Witt, Seibert & Halsey

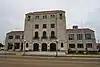
Municipal Building, Texarkana, Arkansas. 1927.

Witt, Seibert & Halsey was an American architectural firm based in the twin cities of Texarkana, Arkansas and Texarkana, Texas, with a practice extending into Arkansas, Louisiana and Texas. It was founded by architect Sidney Stewart, but achieved prominence under Bayard Witt and Eugene C. Seibert.